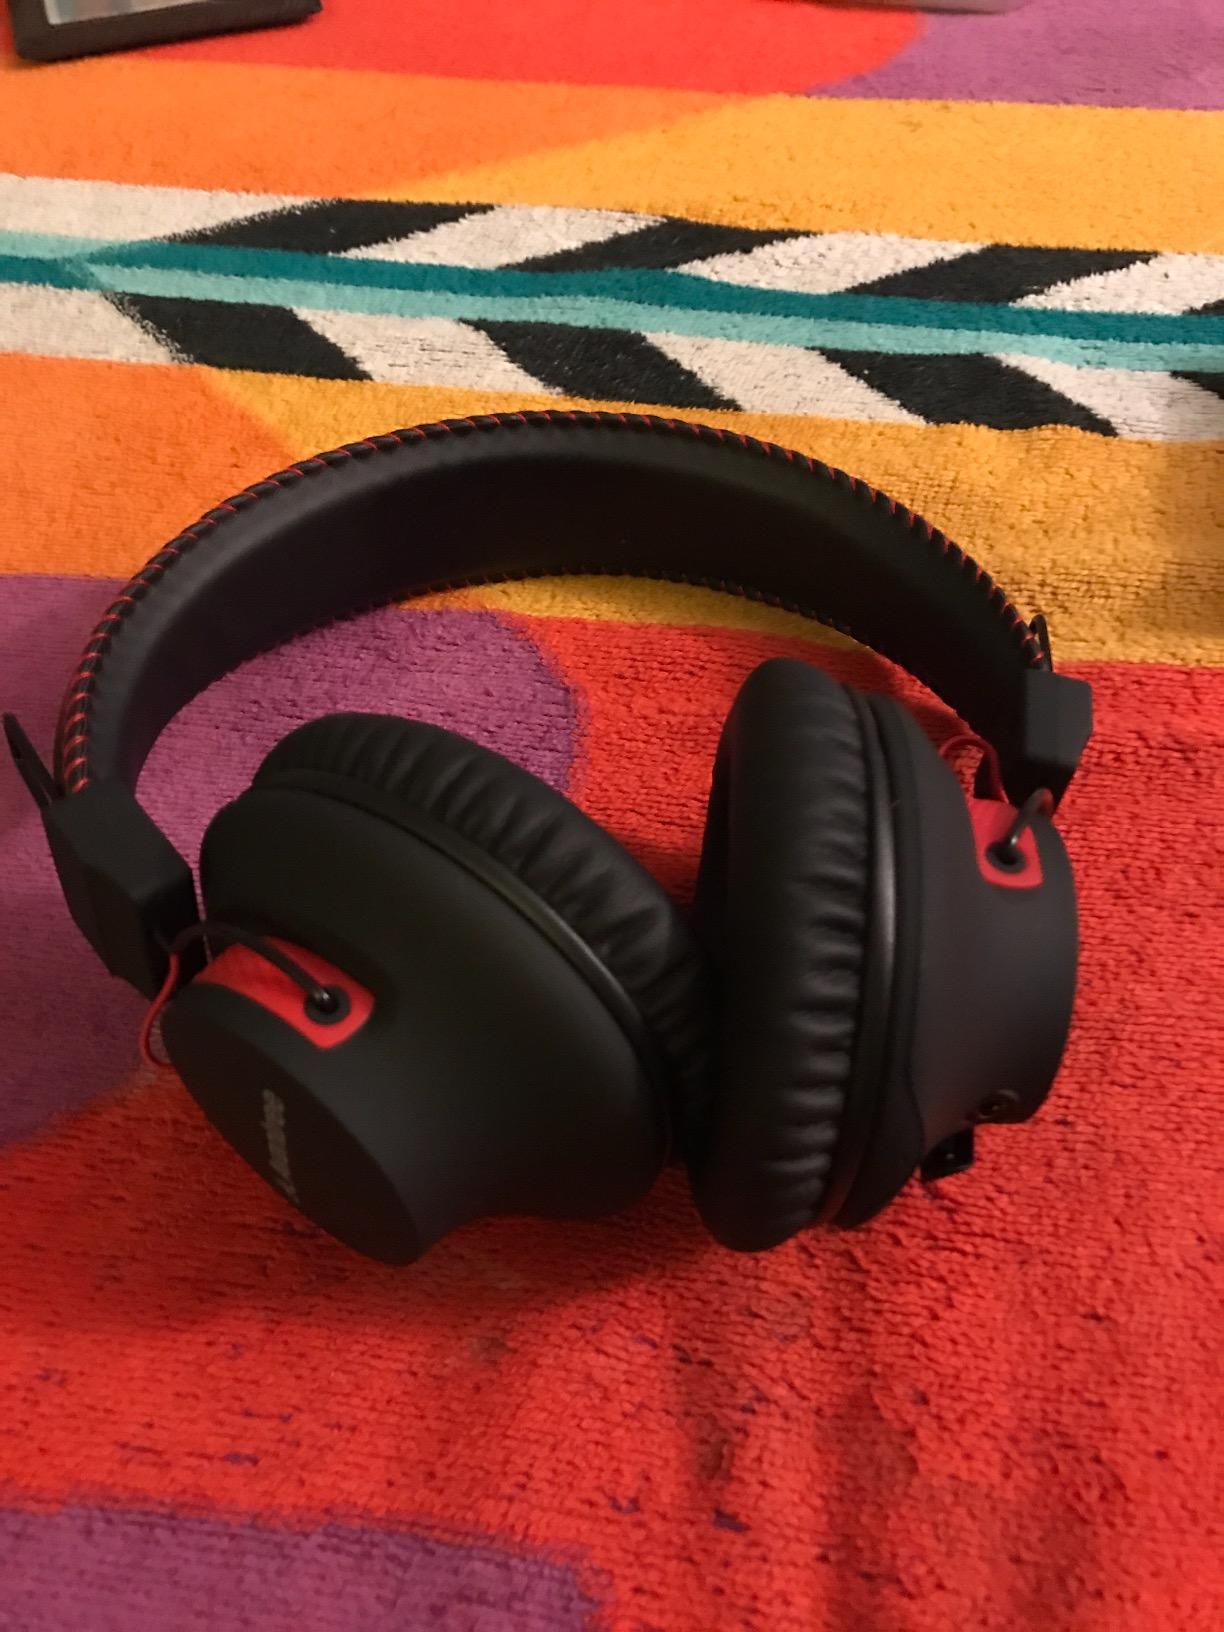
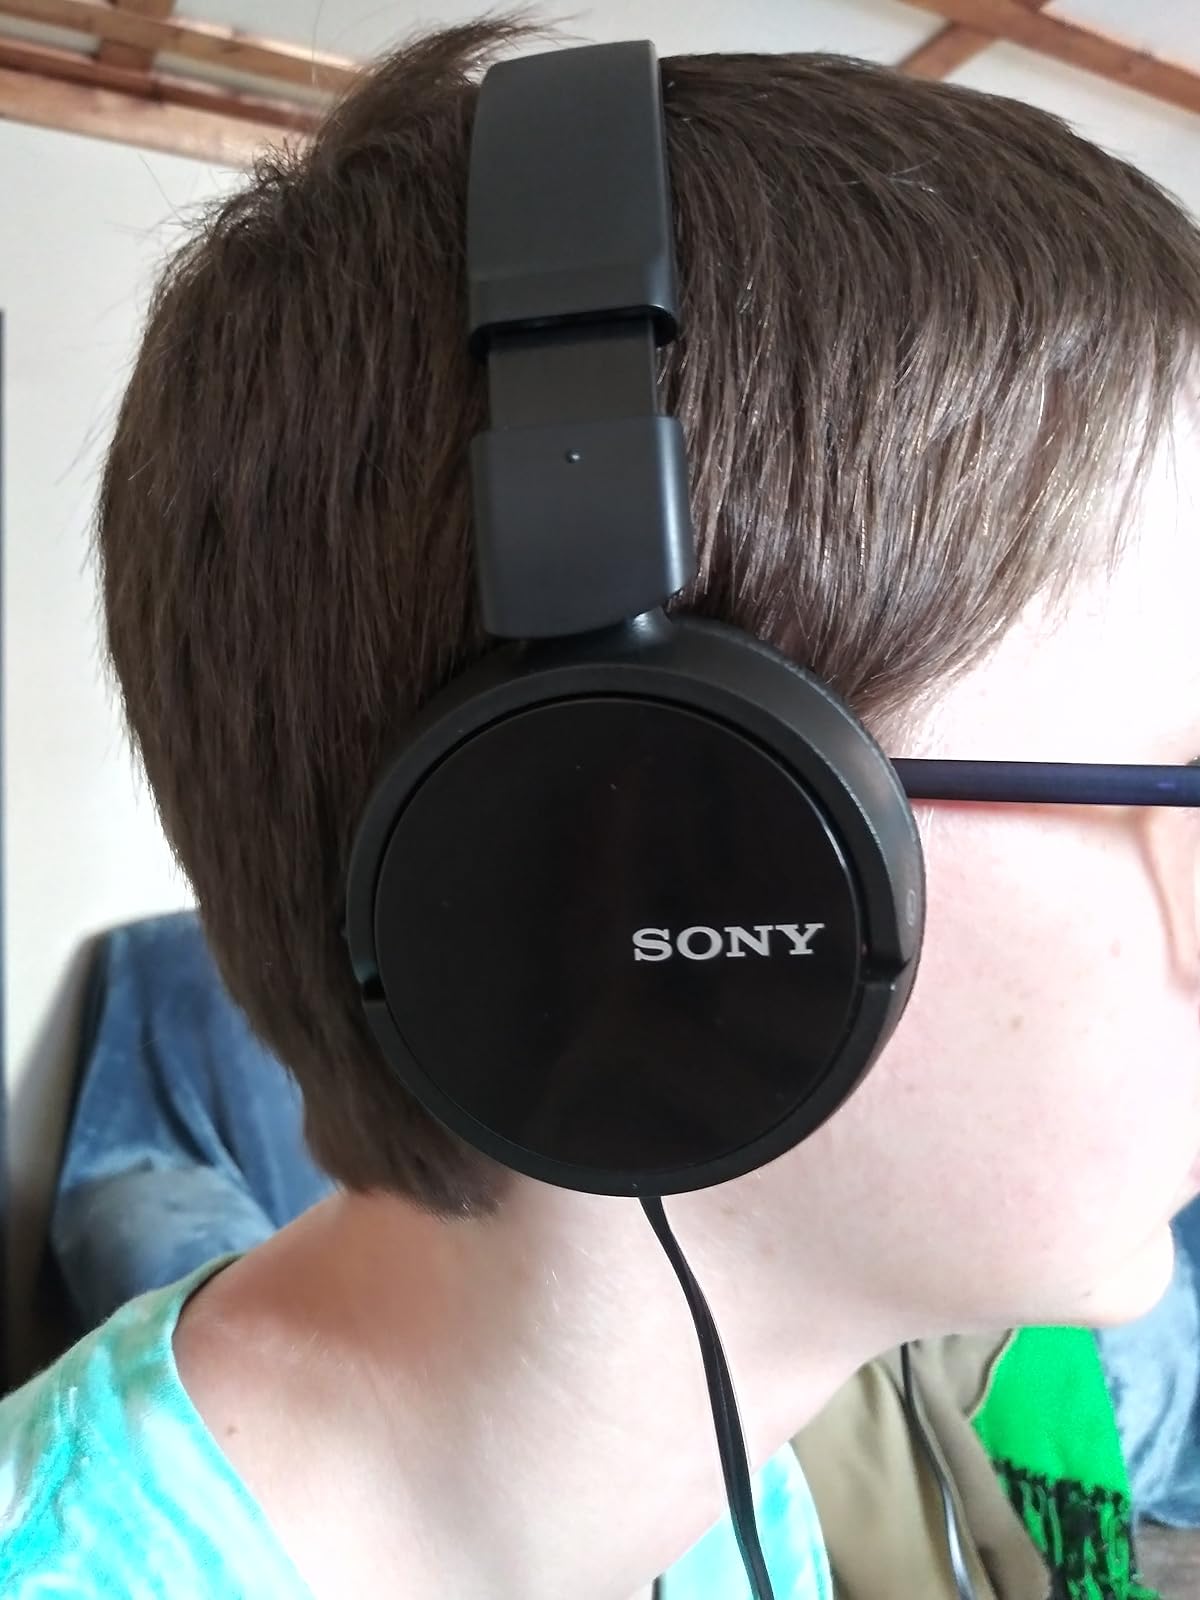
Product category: headphones
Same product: no